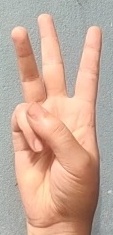
ASL sign: W